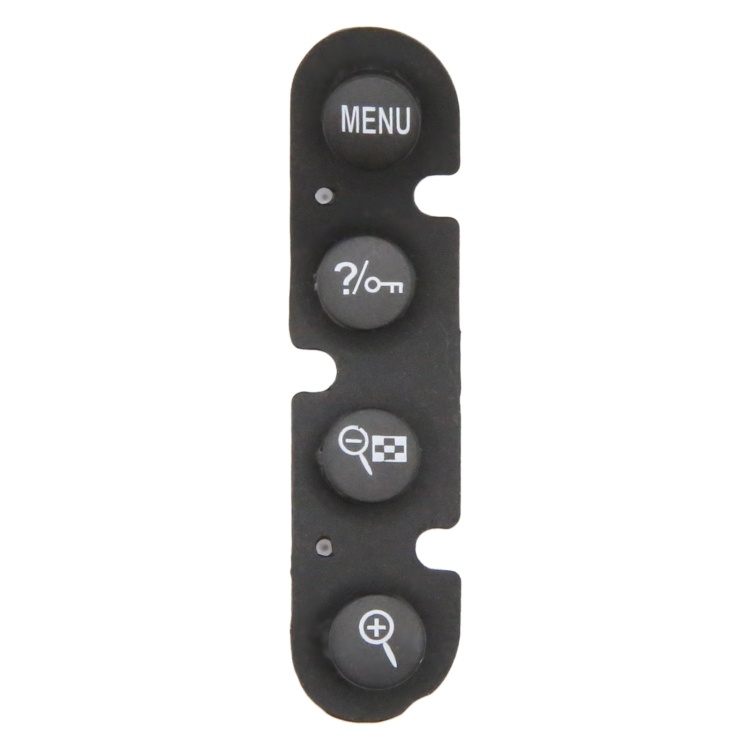
For Nikon D300 Menu Button Cap
1. Camera menu button cap replacement part. 2. Repair and fix your broken or unusable item with it. 3. Each item has been checked and in good condition before shipping. 4. Completely fit and work. 5. Professional installation is highly recommended. We will not be responsible for any damages to your camera that you may cause during the changing of replacement parts. Specification: General Compatible with Nikon: D300 Package Weight One Package Weight 0.01kgs / 0.03lb One Package Size 5cm * 5cm * 1cm / 1.97inch * 1.97inch * 0.39inch Qty per Carton 1000 Carton Weight 11.00kgs / 24.25lb Carton Size 32cm * 32cm * 30cm / 12.6inch * 12.6inch * 11.81inch Loading Container 20GP: 868 cartons * 1000 pcs = 868000 pcs 40HQ: 2015 cartons * 1000 pcs = 2015000 pcs
Brand: garmade
Category: Cameras & Optics > Camera & Optic Accessories > Camera Parts & Accessories > Camera Replacement Buttons & Knobs